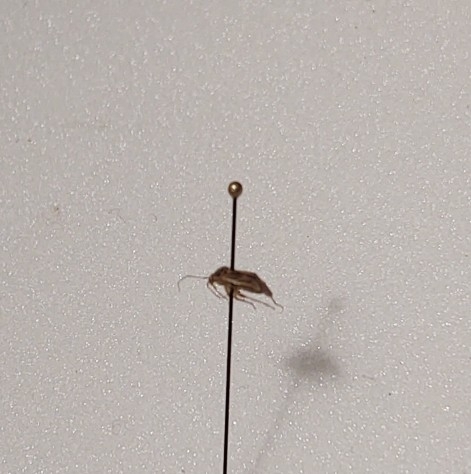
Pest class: lygus_bug